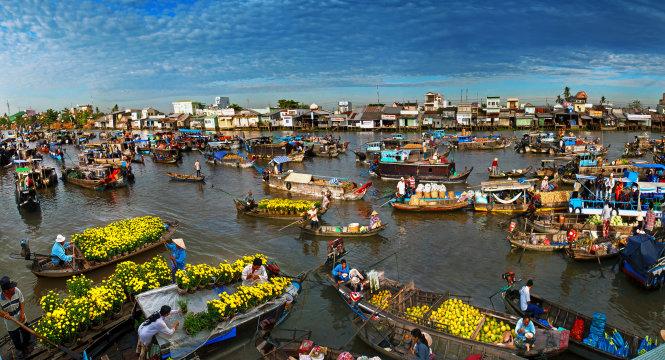
trên mặt nước có sự xuất hiện của nhiều con thuyền